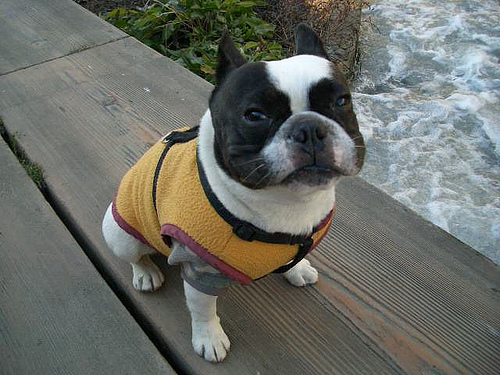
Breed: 1121-n000002-French_bulldog